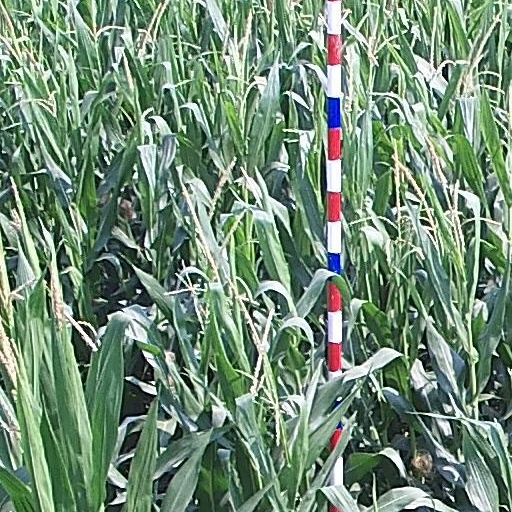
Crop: maize; corn